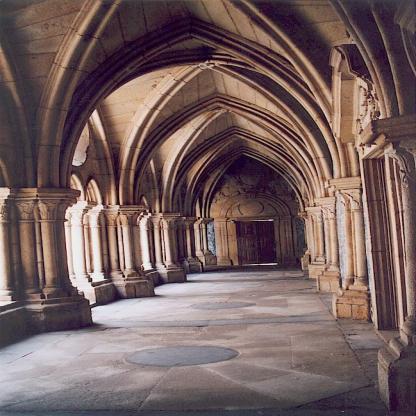
Scene: Indoor